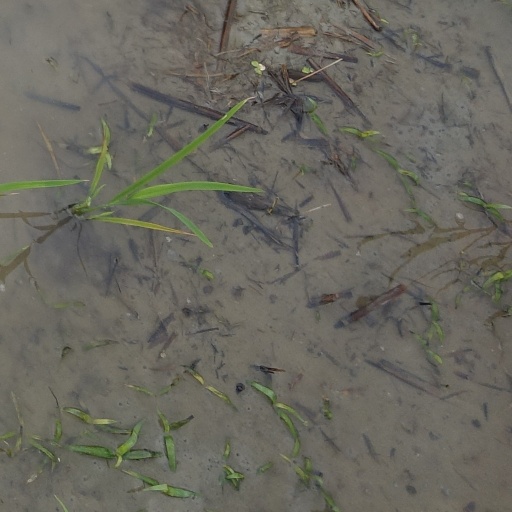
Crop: rice